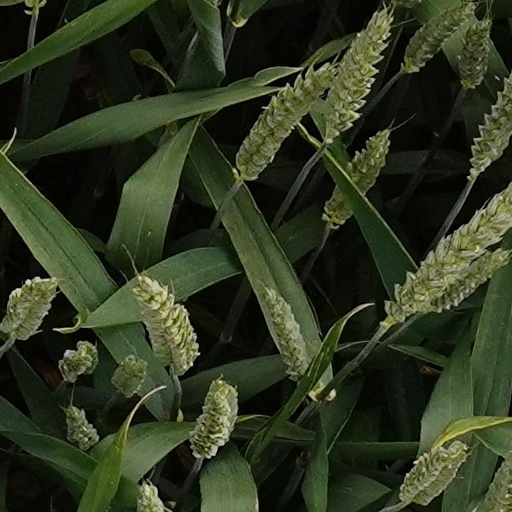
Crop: wheat